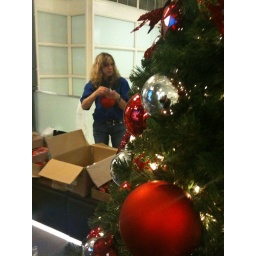
Decorating tree in our office building lobby.